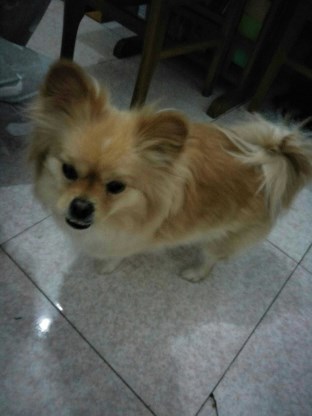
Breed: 1936-n000005-Pomeranian